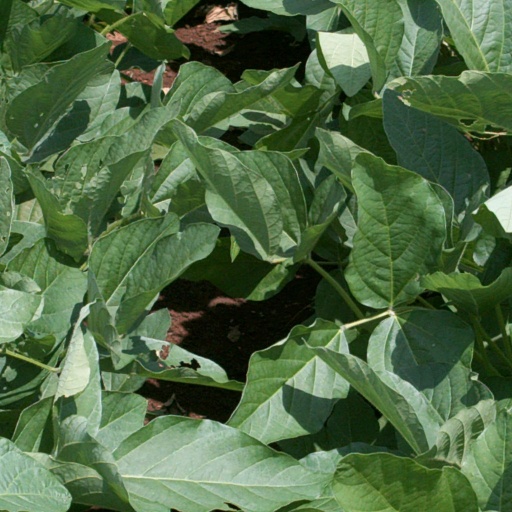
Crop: soybean